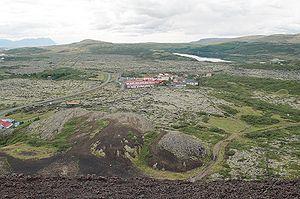
Bifröst est une localité islandaise de la municipalité de Borgarbyggð située à l'ouest de l'île. En 2011, le village comptait 221 habitants.